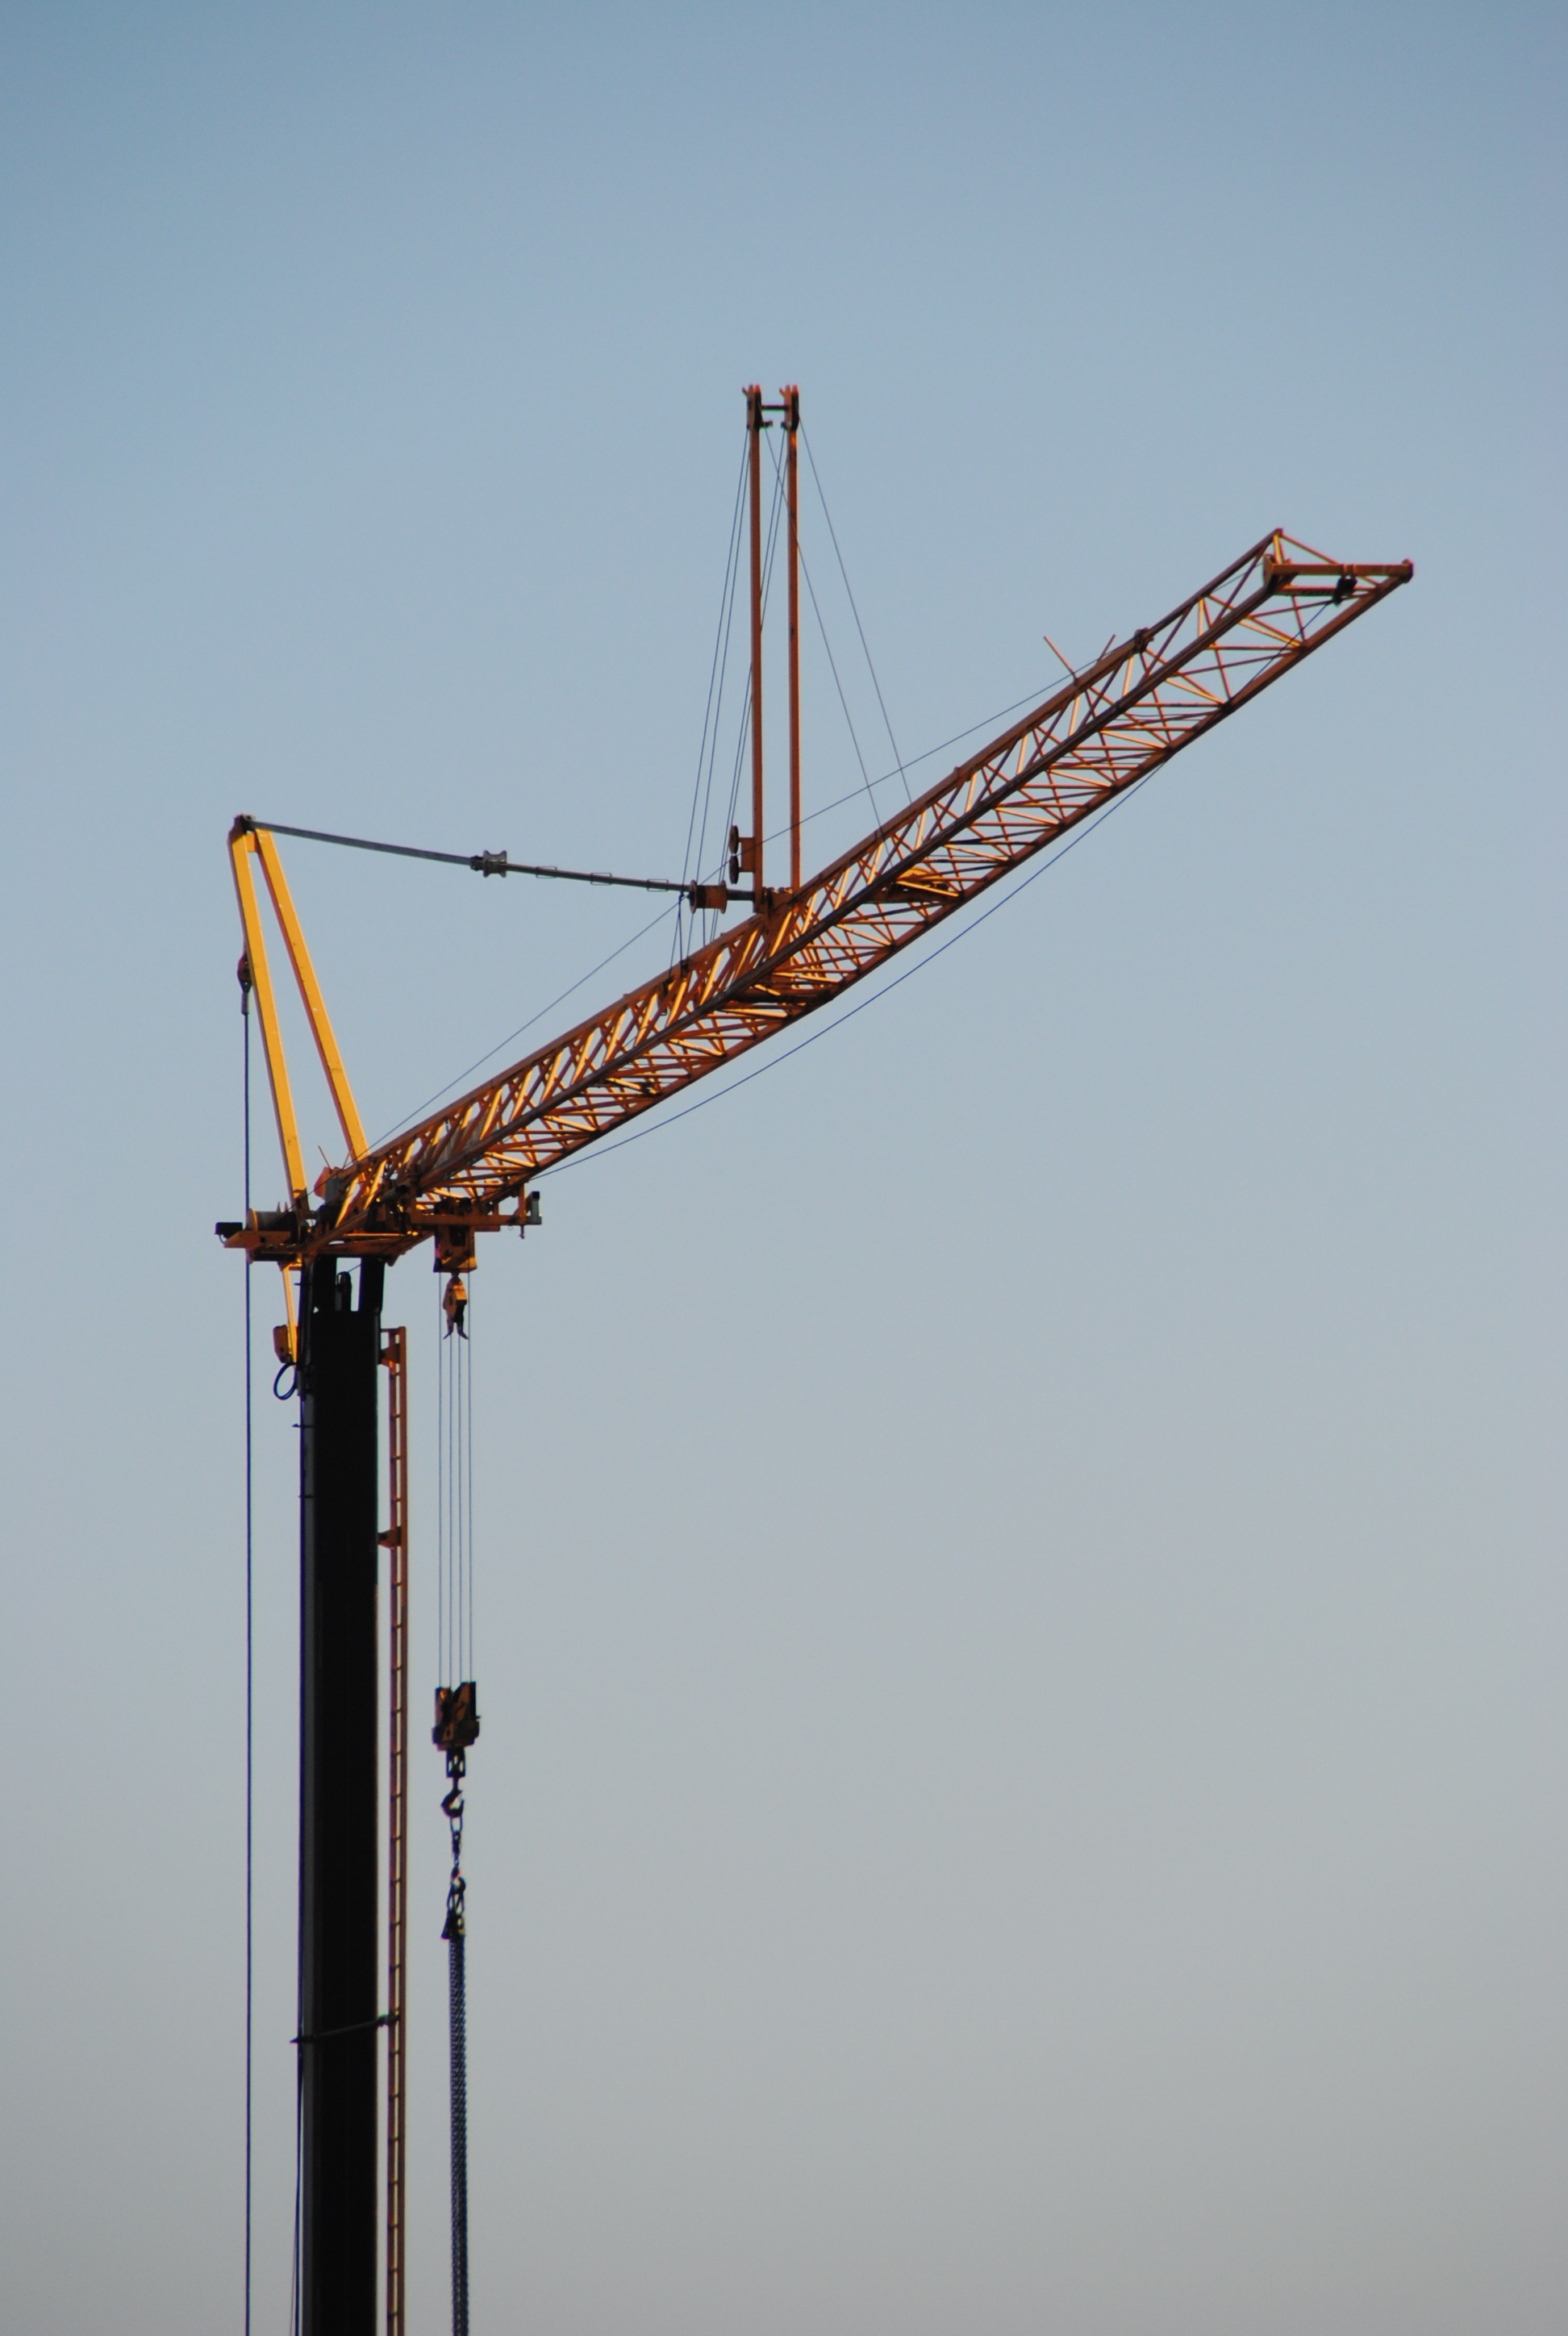
line, vehicle, mast, build, crane, site, boom, baukran, crane boom, construction equipment, crane arm, overhead power line